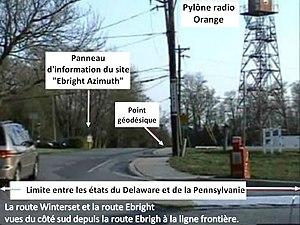
Photo annotée des environs d'Ebright Azimuth, Delaware. Illustration réalisée à partir du fichier Azimuth05.jpg
Ebright Azimut est le point le plus élevé de l’État américain du Delaware. Il est repéré par une balise géodésique indiquant l’altitude de 136,50 m. La Floride est le seul État américain à avoir une altitude maximale plus basse avec la colline Britton culminant à 105 mètres d'altitude.